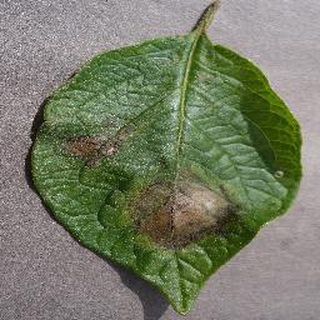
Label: potato_late_blight